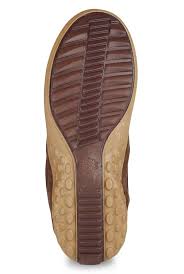
Label: Boat